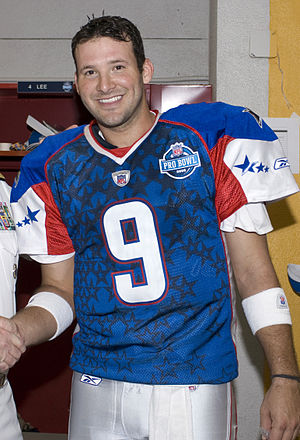
Tony Romo
Tony Romo
Antonio "Tony" Ramiro Romo er en amerikansk footballspiller, der spiller i NFL som quarterback for Dallas Cowboys. Han kom ind i ligaen i 2003 og har spillet for Cowboys lige siden. Efter både 2006-, 2007- og 2009-sæsonerne blev han udvalgt til ligaens All-Star kamp, den såkaldte Pro Bowl.